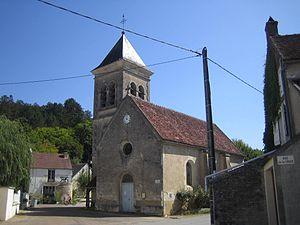
Lucy-sur-Cure (Yonne, Bourgogne, France. L'église d'Essert.
Essert est une ancienne commune française située dans le département de l'Yonne et la région Bourgogne-Franche-Comté. Elle est associée à la commune de Lucy-sur-Cure depuis 1973.
Lucy-sur-Cure est une commune française située dans le département de l'Yonne et la région Bourgogne-Franche-Comté faisant partie de la Communauté de communes Chablis Villages et Terroirs depuis le 1er janvier 2017. Ses habitants sont appelés les Lucyats.